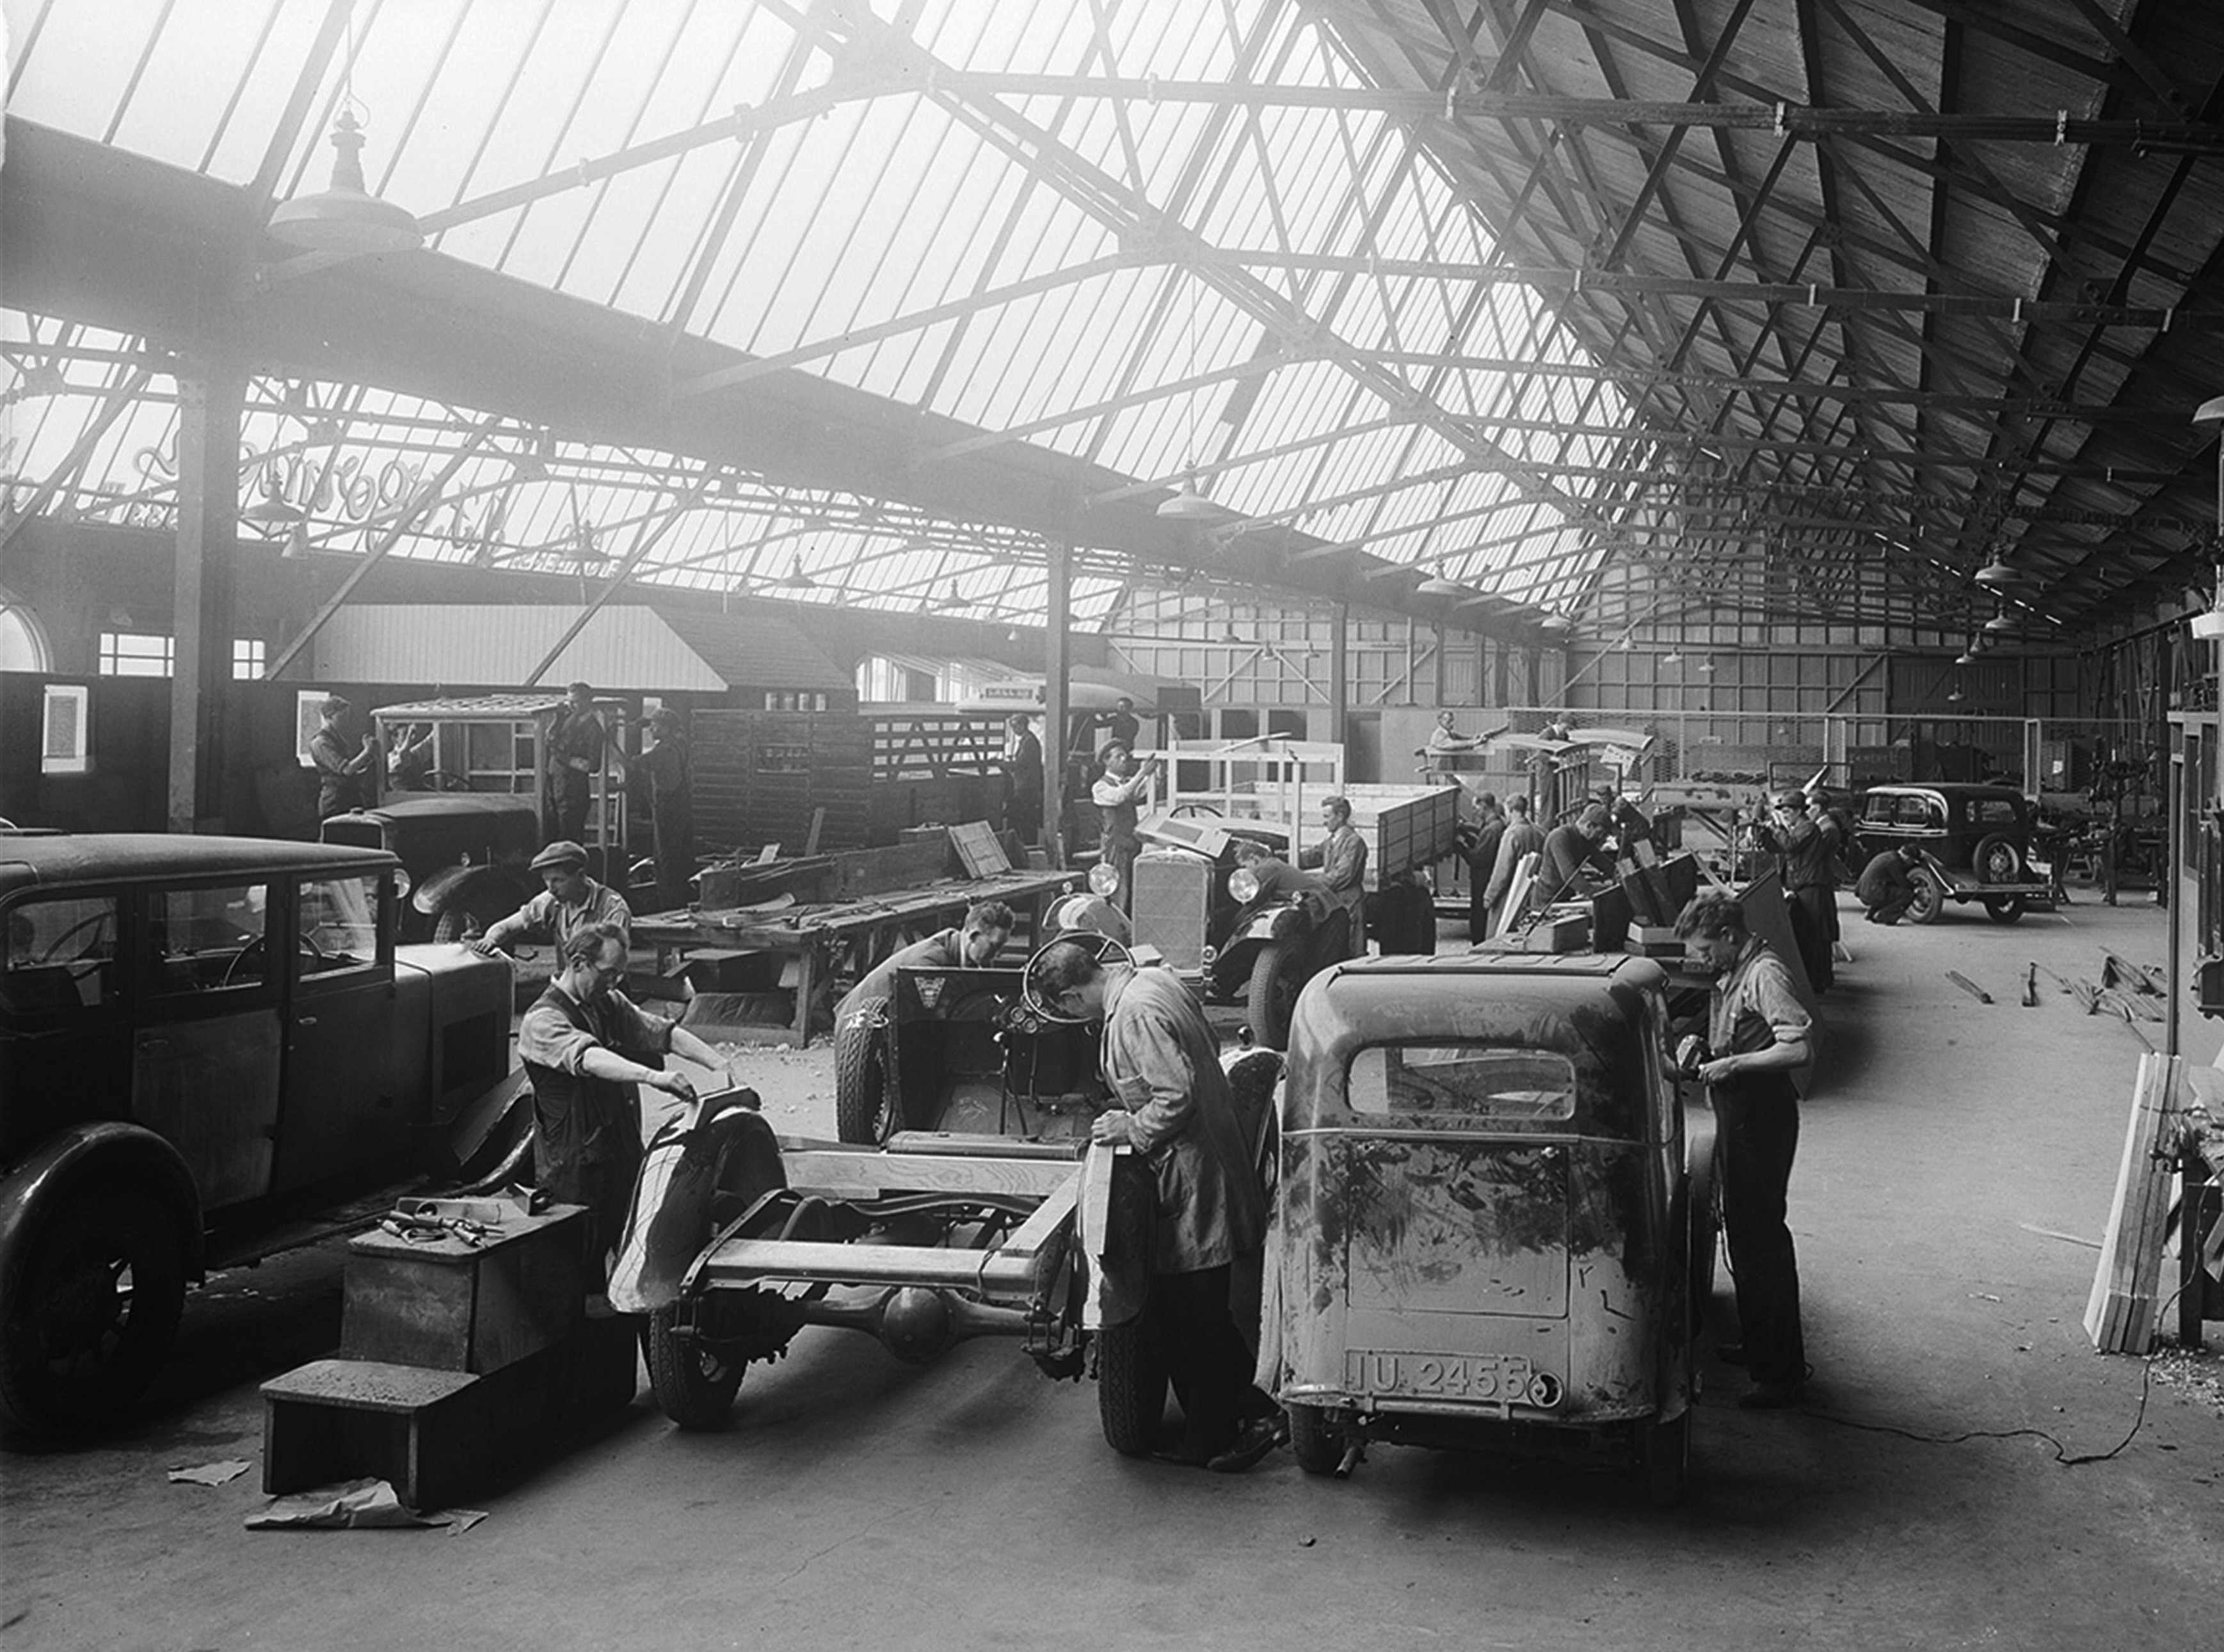
black and white, car, automobile, transport, vehicle, industrial, machine, factory, monochrome, warehouse, engine, motor, 1934, production, monochrome photography